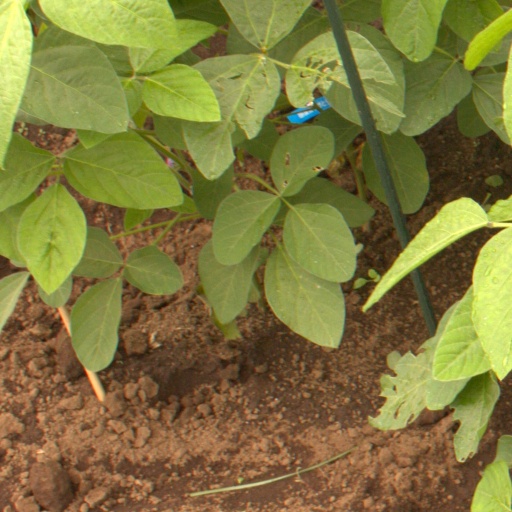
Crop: soybean